Rue Roquépine

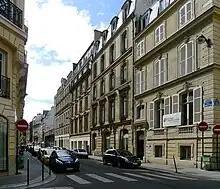
Rue Roquépine in 2011

The Rue Roquépine is a street in the 8th arrondissement of Paris, France. It was built in 1774 on land formerly owned by Louis d'Astorg d'Aubarède, Marquess of Roquépine.